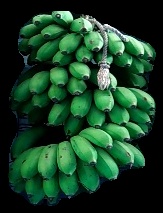
Variety: rasbale
Grade: grade2